Kaiji: Ultimate Survivor

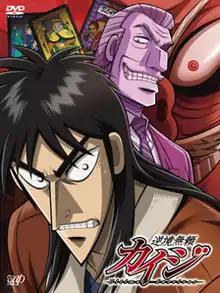
DVD box set cover

Kaiji: Ultimate Survivor is a Japanese anime television series, based on "Gambling Apocalypse: Kaiji", the first part of the manga series "Kaiji" by Nobuyuki Fukumoto. Produced by Nippon Television, , VAP and Madhouse, the series was directed by , with Hideo Takayashiki handling series composition, Haruhito Takada designing the characters and Hideki Taniuchi composing the music. The story centers on Kaiji Itō, an impoverished young man, and his misadventures around gambling.